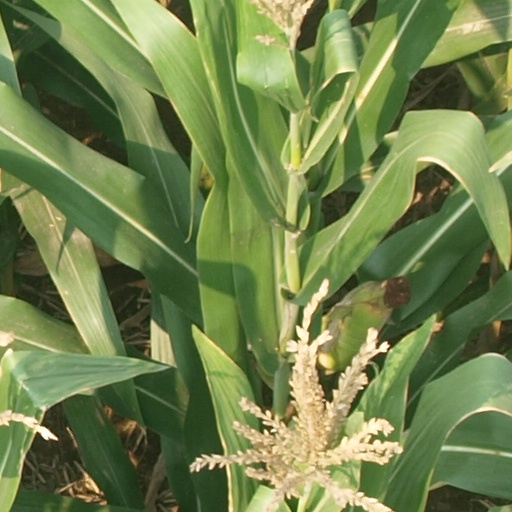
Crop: maize; corn